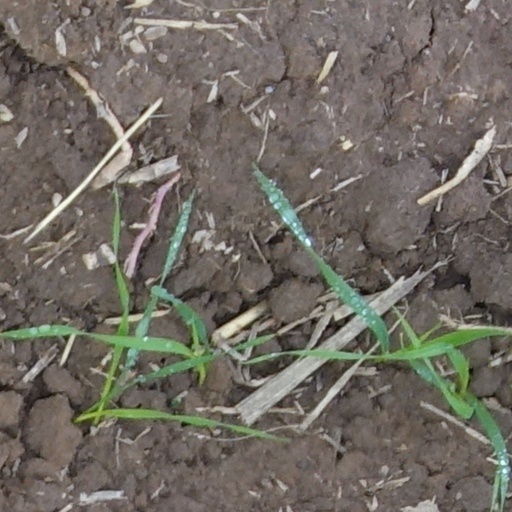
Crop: wheat